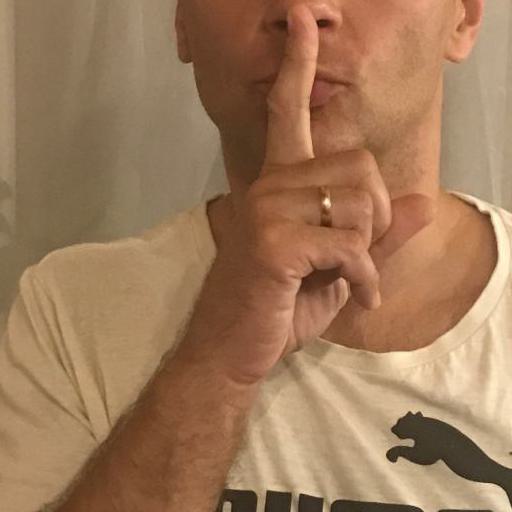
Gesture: mute